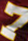
Number: 7